Gemma Hayes

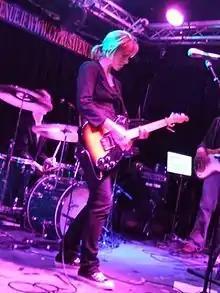
Gemma Hayes kicking off The Hollow of Morning tour at Cyprus Avenue, Cork City 22 April 2008

On 14 August 2006 Hayes announced she had begun work on her third album in the Black Box Studios in France and produced by her former guitarist, David Odlum. Hayes posted demos of "Out of Our Hands", "Home", and "This Is What You Do" on her MySpace during the recording process. Hayes later confirmed the name of her third album "The Hollow of Morning". The album was independently released through her own label GH Music and co-financed by an investor. The album was released in Ireland on 2 May 2008 debuting in the Irish Albums Chart at number 12. Following its release in Ireland, Hayes signed a distribution deal with US label Second Motion the album was released in the US on 30 September 2008. During her 2008 'The Hollow of Morning' tour in the UK, Hayes announced she was considering recording an acoustic album for release by year's end. During promotional work in Ireland during summer 2008, Hayes confirmed she would start recording her fourth album in August.